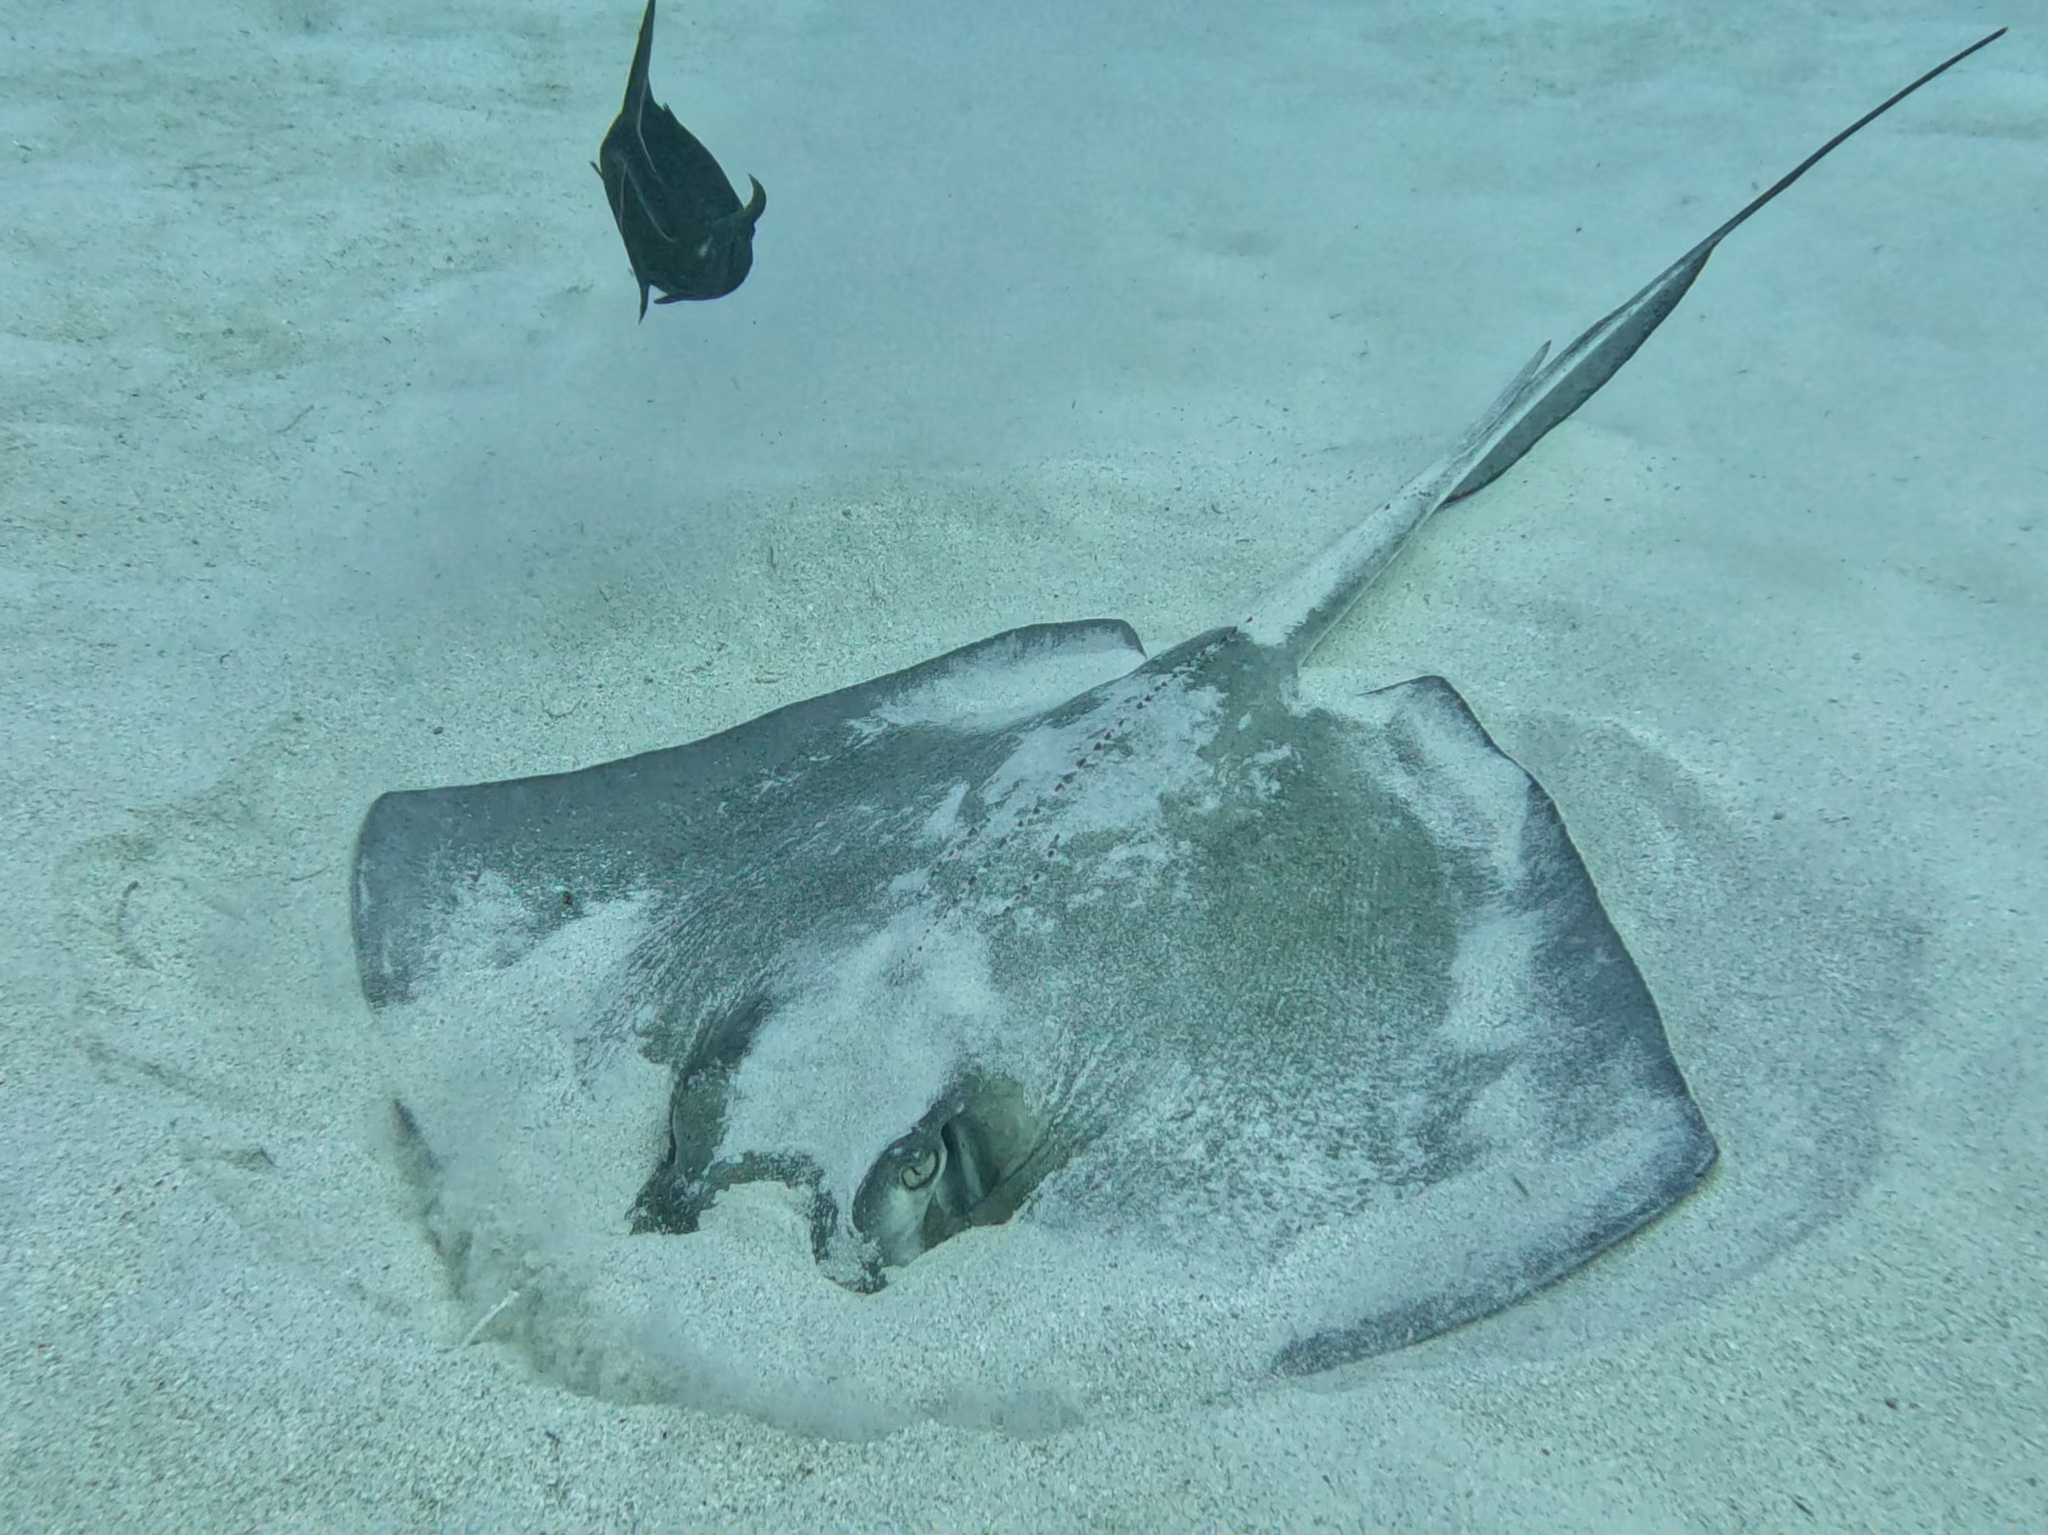
fish (species not among the labelled classes)